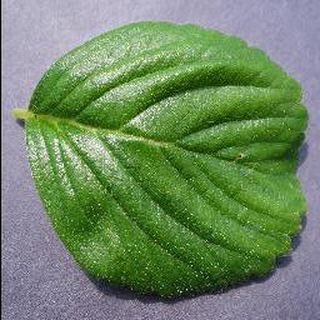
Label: healthy_strawberry